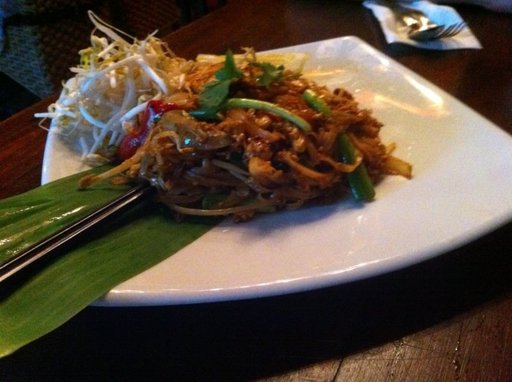
Label: pad_thai